Output device

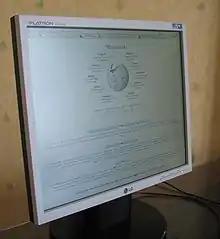
Monitor in use

A "display device" is the most common form of output device which presents output visually on computer screen. The output appears temporarily on the screen and can easily be altered or erased.